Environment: real
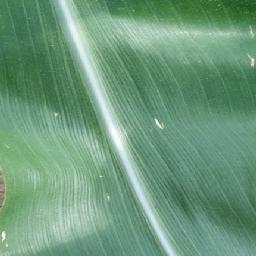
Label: healthy